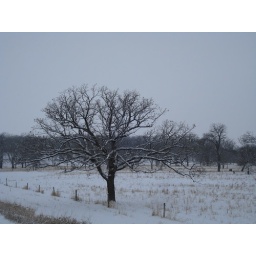
snow convered tree near oak lake